The Raw & the Cooked (album)

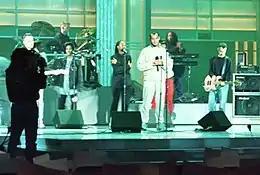
Fine Young Cannibals in 1990.

Multiple songs from "The Raw & the Cooked" debuted long before their release on the album; the band's cover of Buzzcocks' "Ever Fallen in Love (With Someone You Shouldn't've)" originally appeared on the soundtrack for the 1986 Jonathan Demme film "Something Wild". Three other songs from the album—"Good Thing", "Tell Me What" and "As Hard as It Is"—first appeared in the 1987 film "Tin Men", where the Fine Young Cannibals portrayed a band in a nightclub. These three songs have a retro-soul style consistent with the film's 1963 Baltimore setting. At this point, the band were beginning to move away from their "Sixties soul sound", but "Tin Men" director Barry Levinson persuaded the band to retain the sound on the songs. With these songs, the band had already written and recorded enough songs for one half of the album between their contributions to the two films.